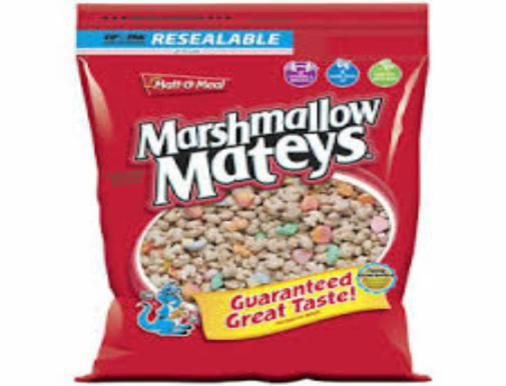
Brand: marshmallow mateys
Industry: Food